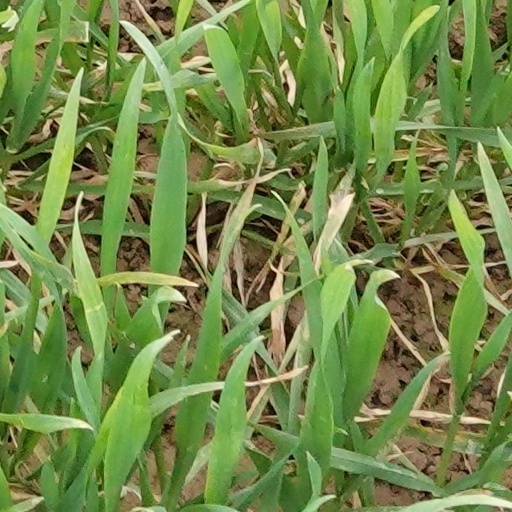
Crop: wheat